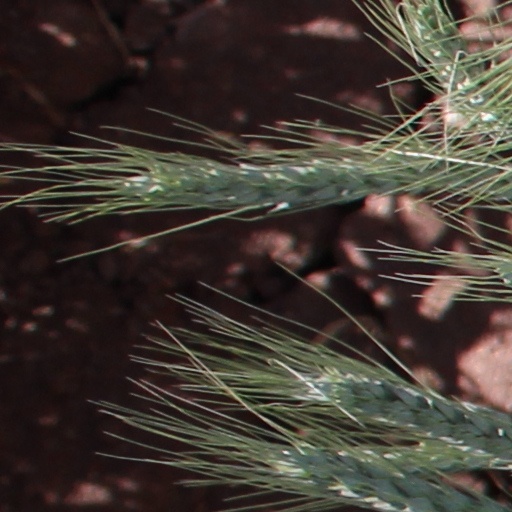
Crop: wheat